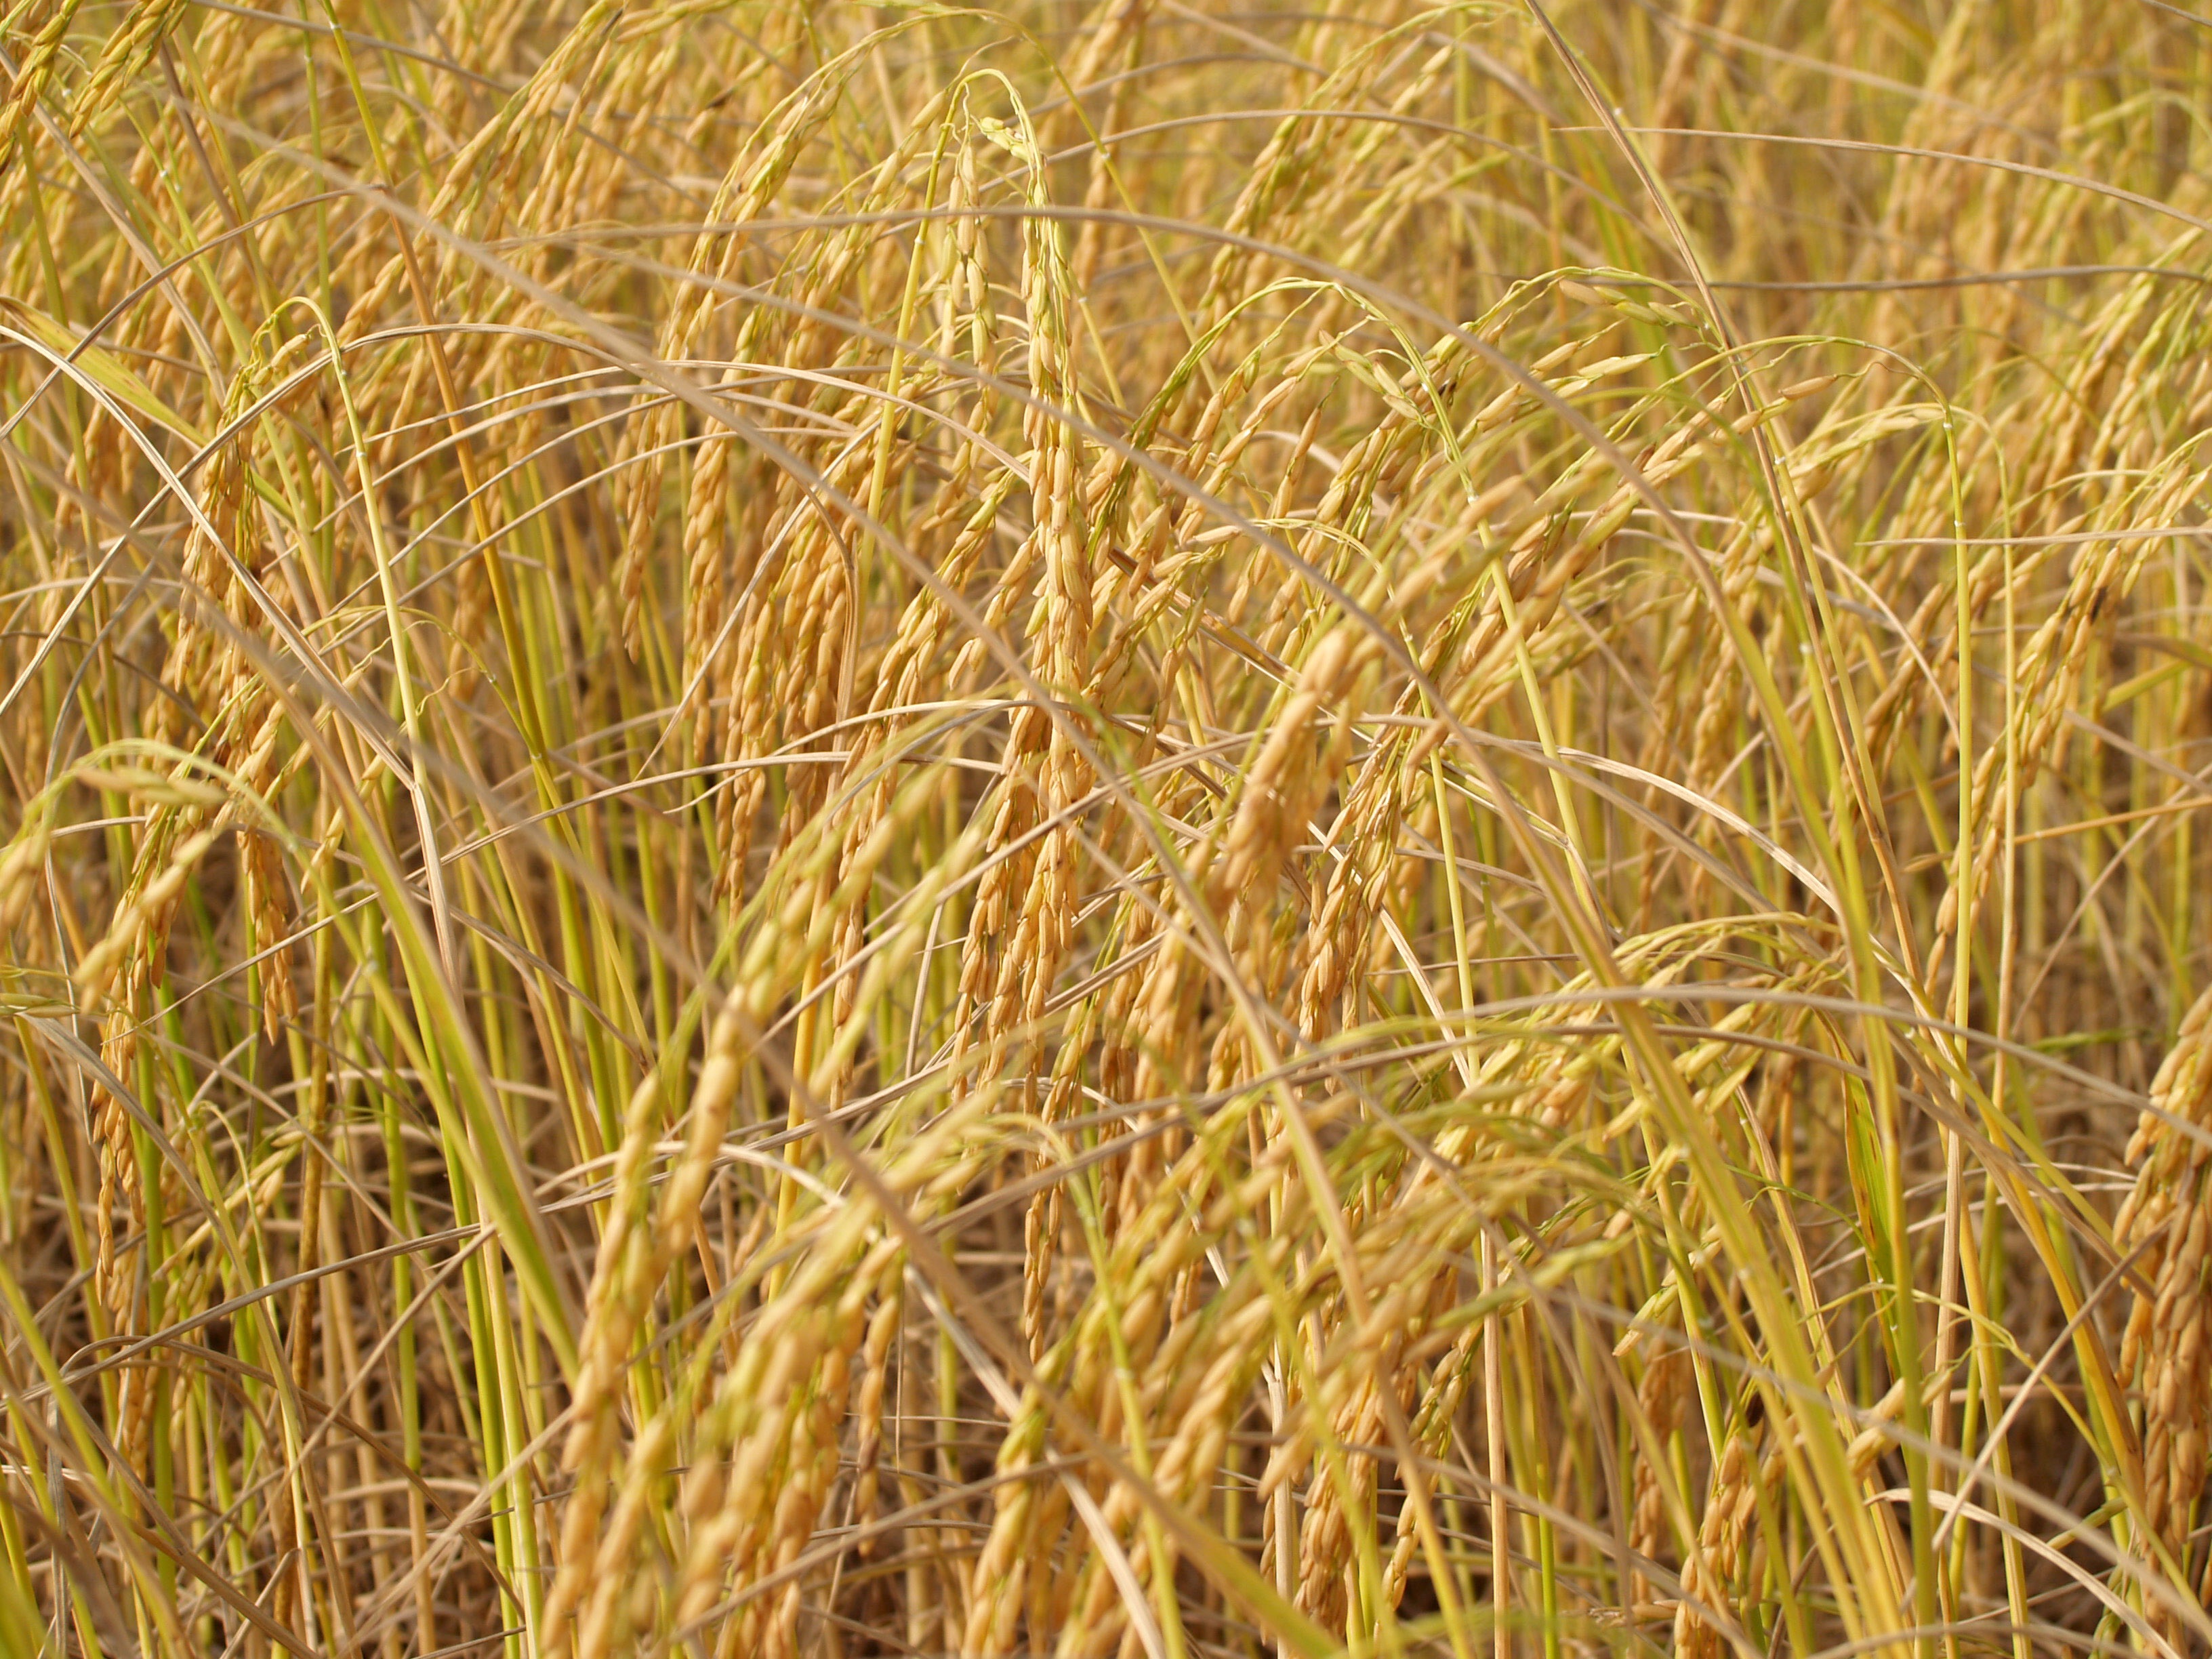
landscape, nature, grass, growth, plant, field, farm, lawn, meadow, prairie, fruit, stem, leaf, seed, dry, ripe, food, green, vegetable, crop, macro, pasture, autumn, soil, asia, botany, yellow, agriculture, lunch, rice, season, cereal, falling, flower bed, gold, gardening, grassland, dinner, plantation, ecosystem, mow, finance, golden yellow, paddy field, flowering plant, economical, staple, landscaped, rice paddy, cereal plant, east asian culture, formal garden, mown, rural scene, chrysopogon zizanioides, grass family, land plant, phragmites